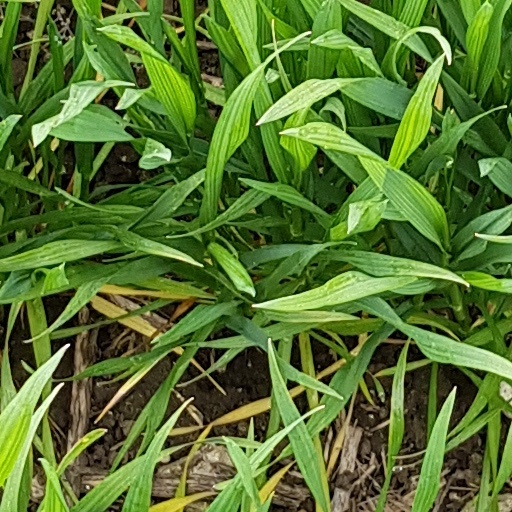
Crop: wheat